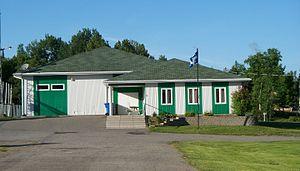
Ancienne chapelle rénovée en 1995
Sainte-Félicité est une municipalité québécoise située dans la municipalité régionale de comté de L'Islet, de la région administrative de Chaudière-Appalaches.